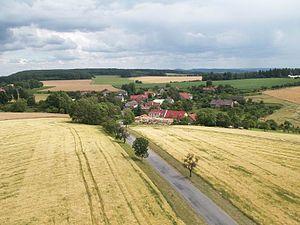
Vrbice est une commune du district de Rychnov nad Kněžnou, dans la région de Hradec Králové, en République tchèque. Sa population s'élevait à 150 habitants en 2017.